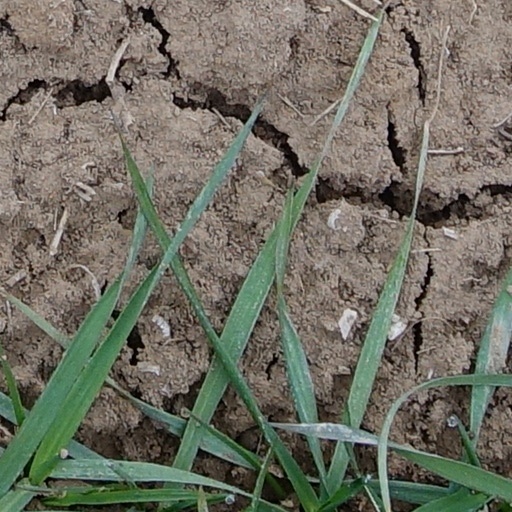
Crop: wheat